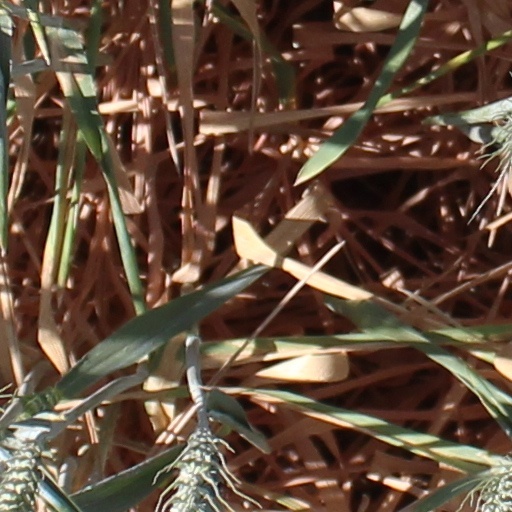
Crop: wheat